Meteorological history of Hurricane Laura

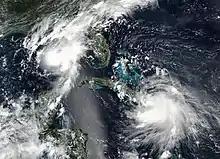
Tropical Storm Laura (right) and Hurricane Marco (left) on August 23.

Despite moving over rugged, mountainous terrain, normally an impediment to tropical cyclone organization, the large size of Laura as well as its lack of inner core allowed it to maintain most of its intensity as it moved over Hispaniola and the overall structure of the storm actually improved with expanding upper-level outflow and intense convection over the Barahona Peninsula. Continuing to move west-northwestward around the southern side of the Bermuda High building westward over the Southeastern U.S., Laura moved back over water in the Windward Passage and strengthened some before making landfall in Eastern Cuba with winds and a 1000 mbar (29.53 inHg) pressure at 02:00 UTC on August 24. However, most of its convection was located south of the center due to wind shear. Continuing to trek west-northwestward, Laura moved back over the Caribbean Sea just south of the coast of Cuba after being over land for six hours. A period of dry air entertainment coupled with the continued effects of moderate northerly shear and land interaction briefly degraded and weakened the storm to as it struggled to remain organized throughout August 24 due to the lack of a defined inner-core with the most intense accompanying convection in a prominent band south of the circulation center. However, this turned out to be short-lived as Laura reorganized and restrengthened over the warm waters of the Caribbean before making landfall on the western tip of Cuba in Pinar del Rio province at around 00:00 UTC on August 25. At the time, it had winds and a 998 mbar (29.47 inch) pressure.